Isles-sur-Suippe

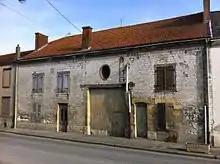
L'ancien relais de poste

The royal relay station of Ysle was founded mid-17th century, the postal road from Paris to Sedan, started in 1654, had a mandatory halt there; located between the halts of Reims and Rethel-Mazarin, it was an important link of the road to Sedan, a then predominant town of the Ardennes.